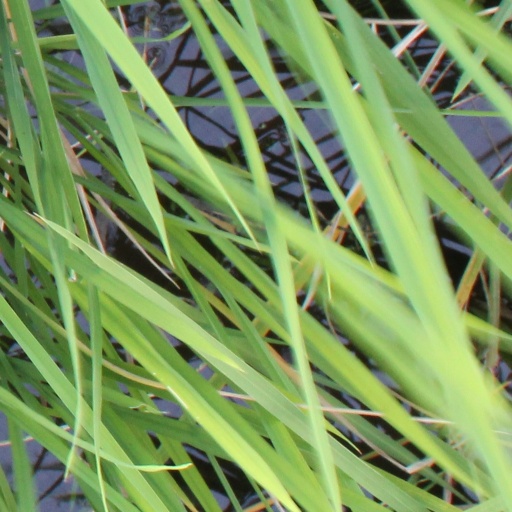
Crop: rice